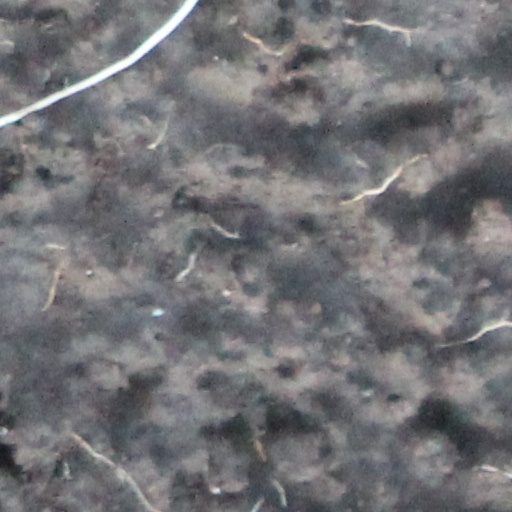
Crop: wheat